Ernest Nister

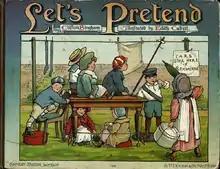
NisterLetspretend-01

Although not the first to invent pop-up books, he was the first to invent "automatic" pop-up books. Before Nister, pop-ups had to be manually maneuvered into an upright position.